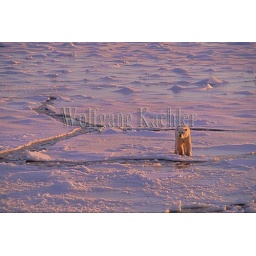
Canada, manitoba, near churchill, polar bear walking on sea ice